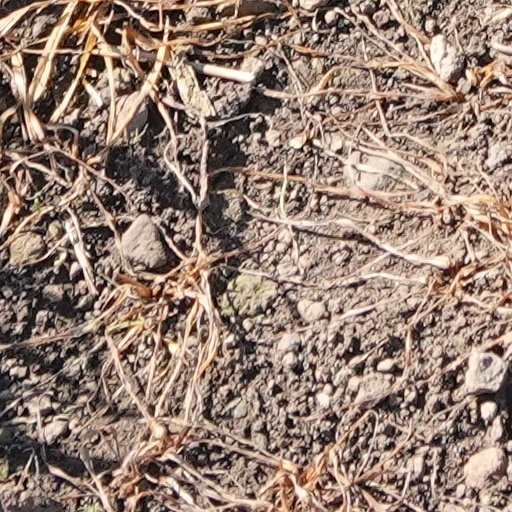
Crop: wheat